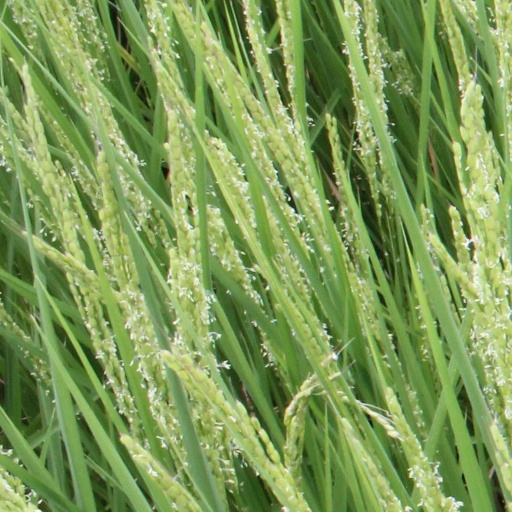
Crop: rice